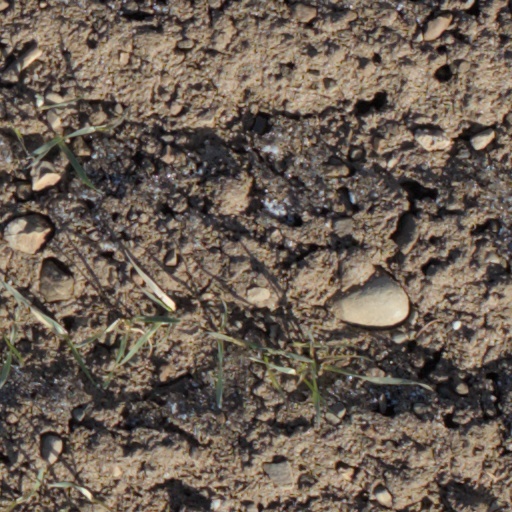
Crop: wheat